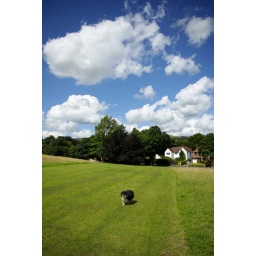
Walking the dog under the blue sky